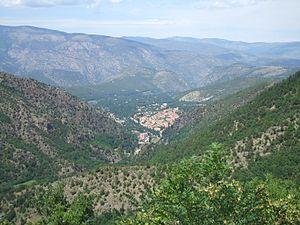
Vernet-les-Bains (Pyrénées-Orientales, Languedoc-Roussillon, France)
Le parc naturel régional des Pyrénées Catalanes est une zone protégée couvrant le tiers occidental du département français des Pyrénées-Orientales. Créé en mars 2004, il est le premier parc naturel régional du massif pyrénéen.
Vernet-les-Bains est une commune française, située dans le département des Pyrénées-Orientales en région Occitanie.